Cacareco

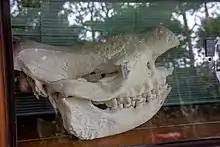
The skull of Cacareco at São Paulo Zoo

Cacareco (1954–1962) was a female black rhinoceros exhibited in Brazilian zoos. She is known for receiving many votes in the 1959 São Paulo city council elections as a form of protest vote. Electoral officials did not accept Cacareco's candidacy, but she eventually won 100,000 votes, more than any other party in that same election (which was also marked by rampant absenteeism).